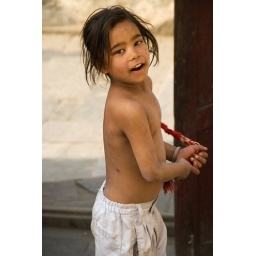
little girl in the monkey temple